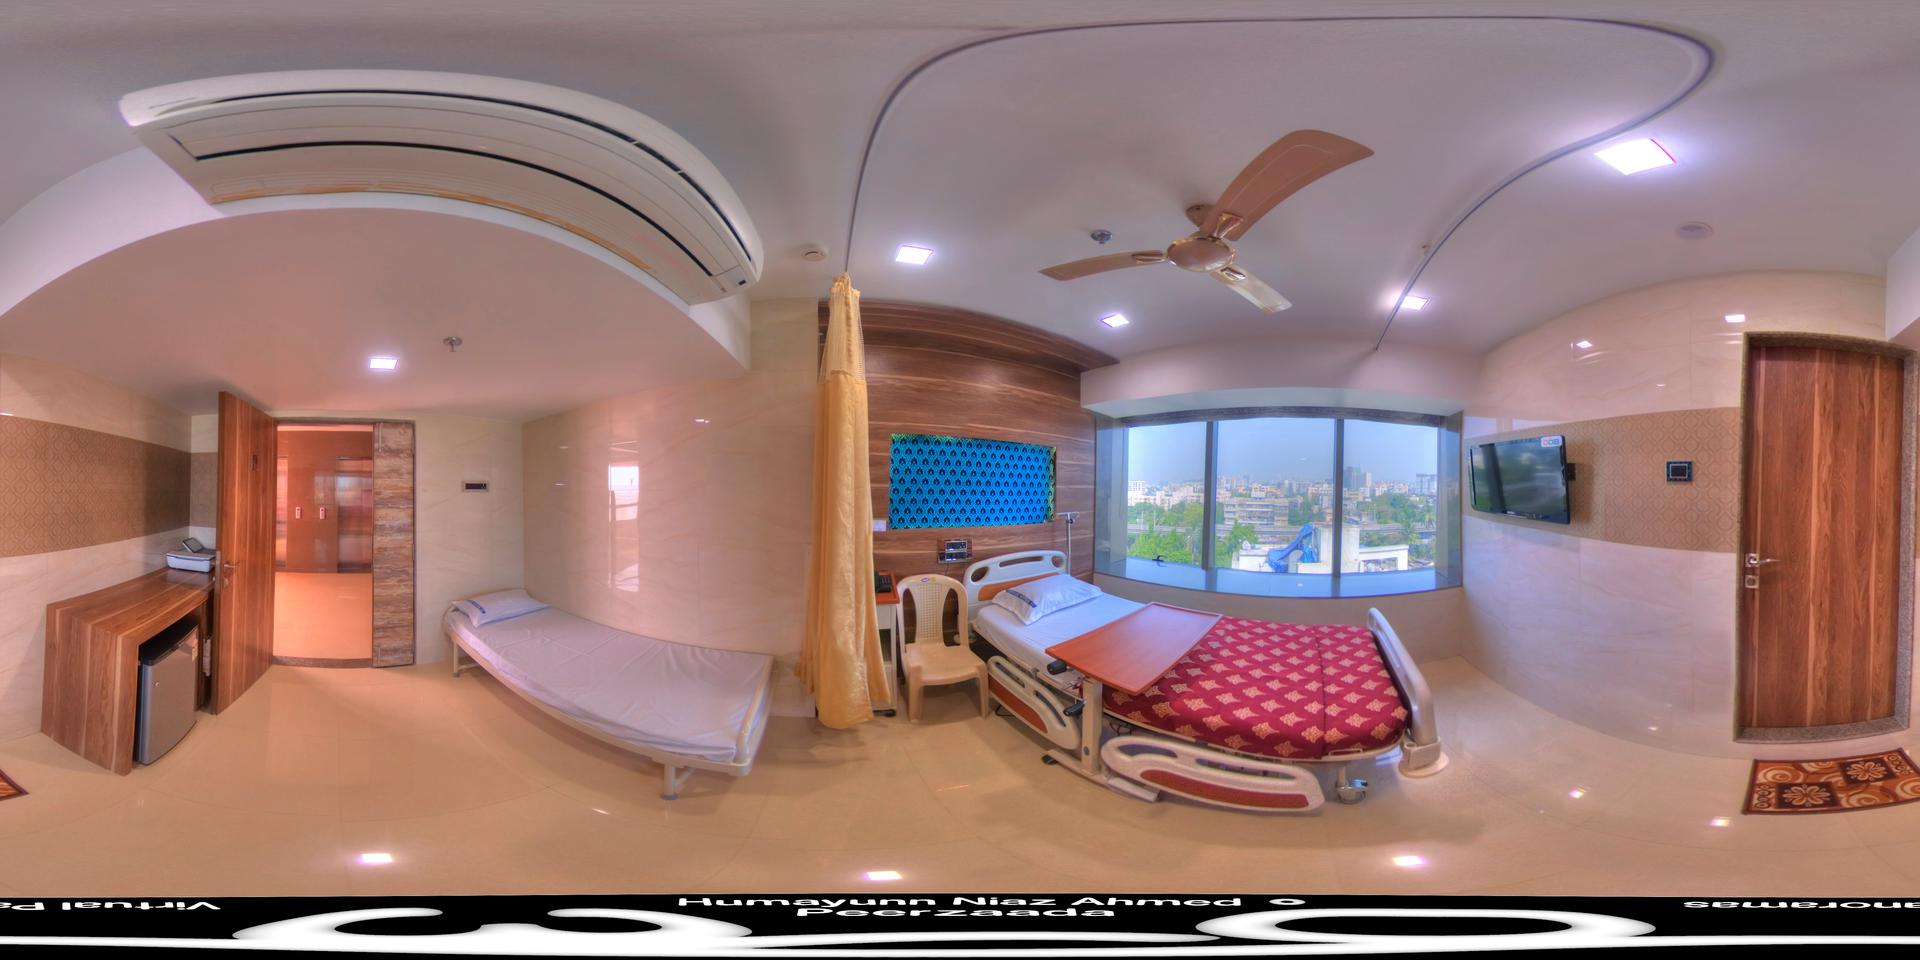
Referred object: Television in front of the bed

Referred object: the beige plastic chair beside the hospital bed